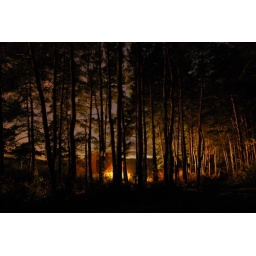
Scary house in the forest